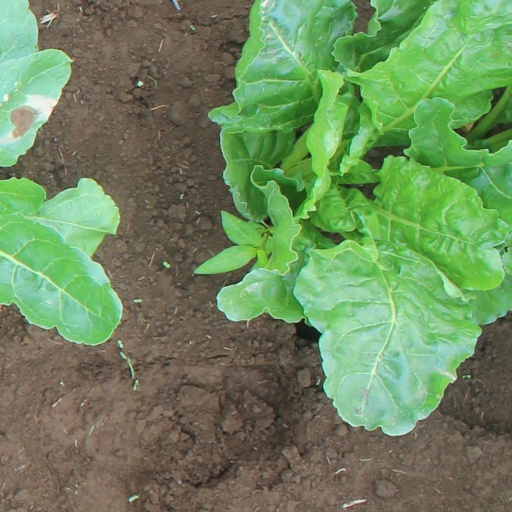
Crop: sugar beet